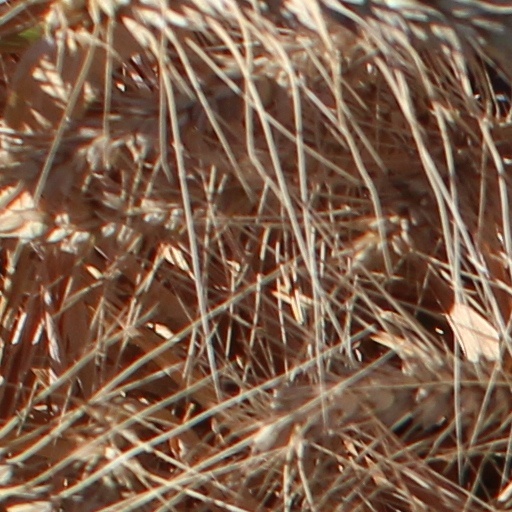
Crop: wheat